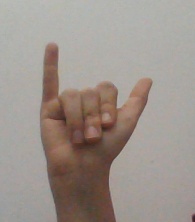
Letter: ya